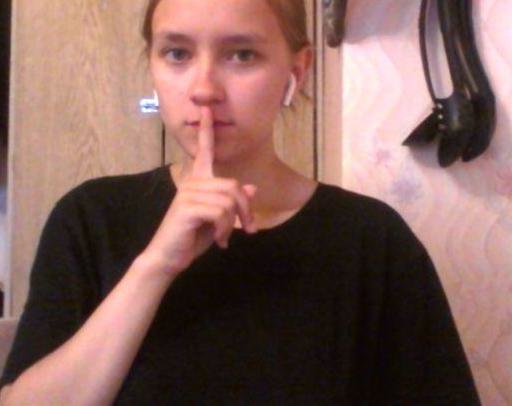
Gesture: mute